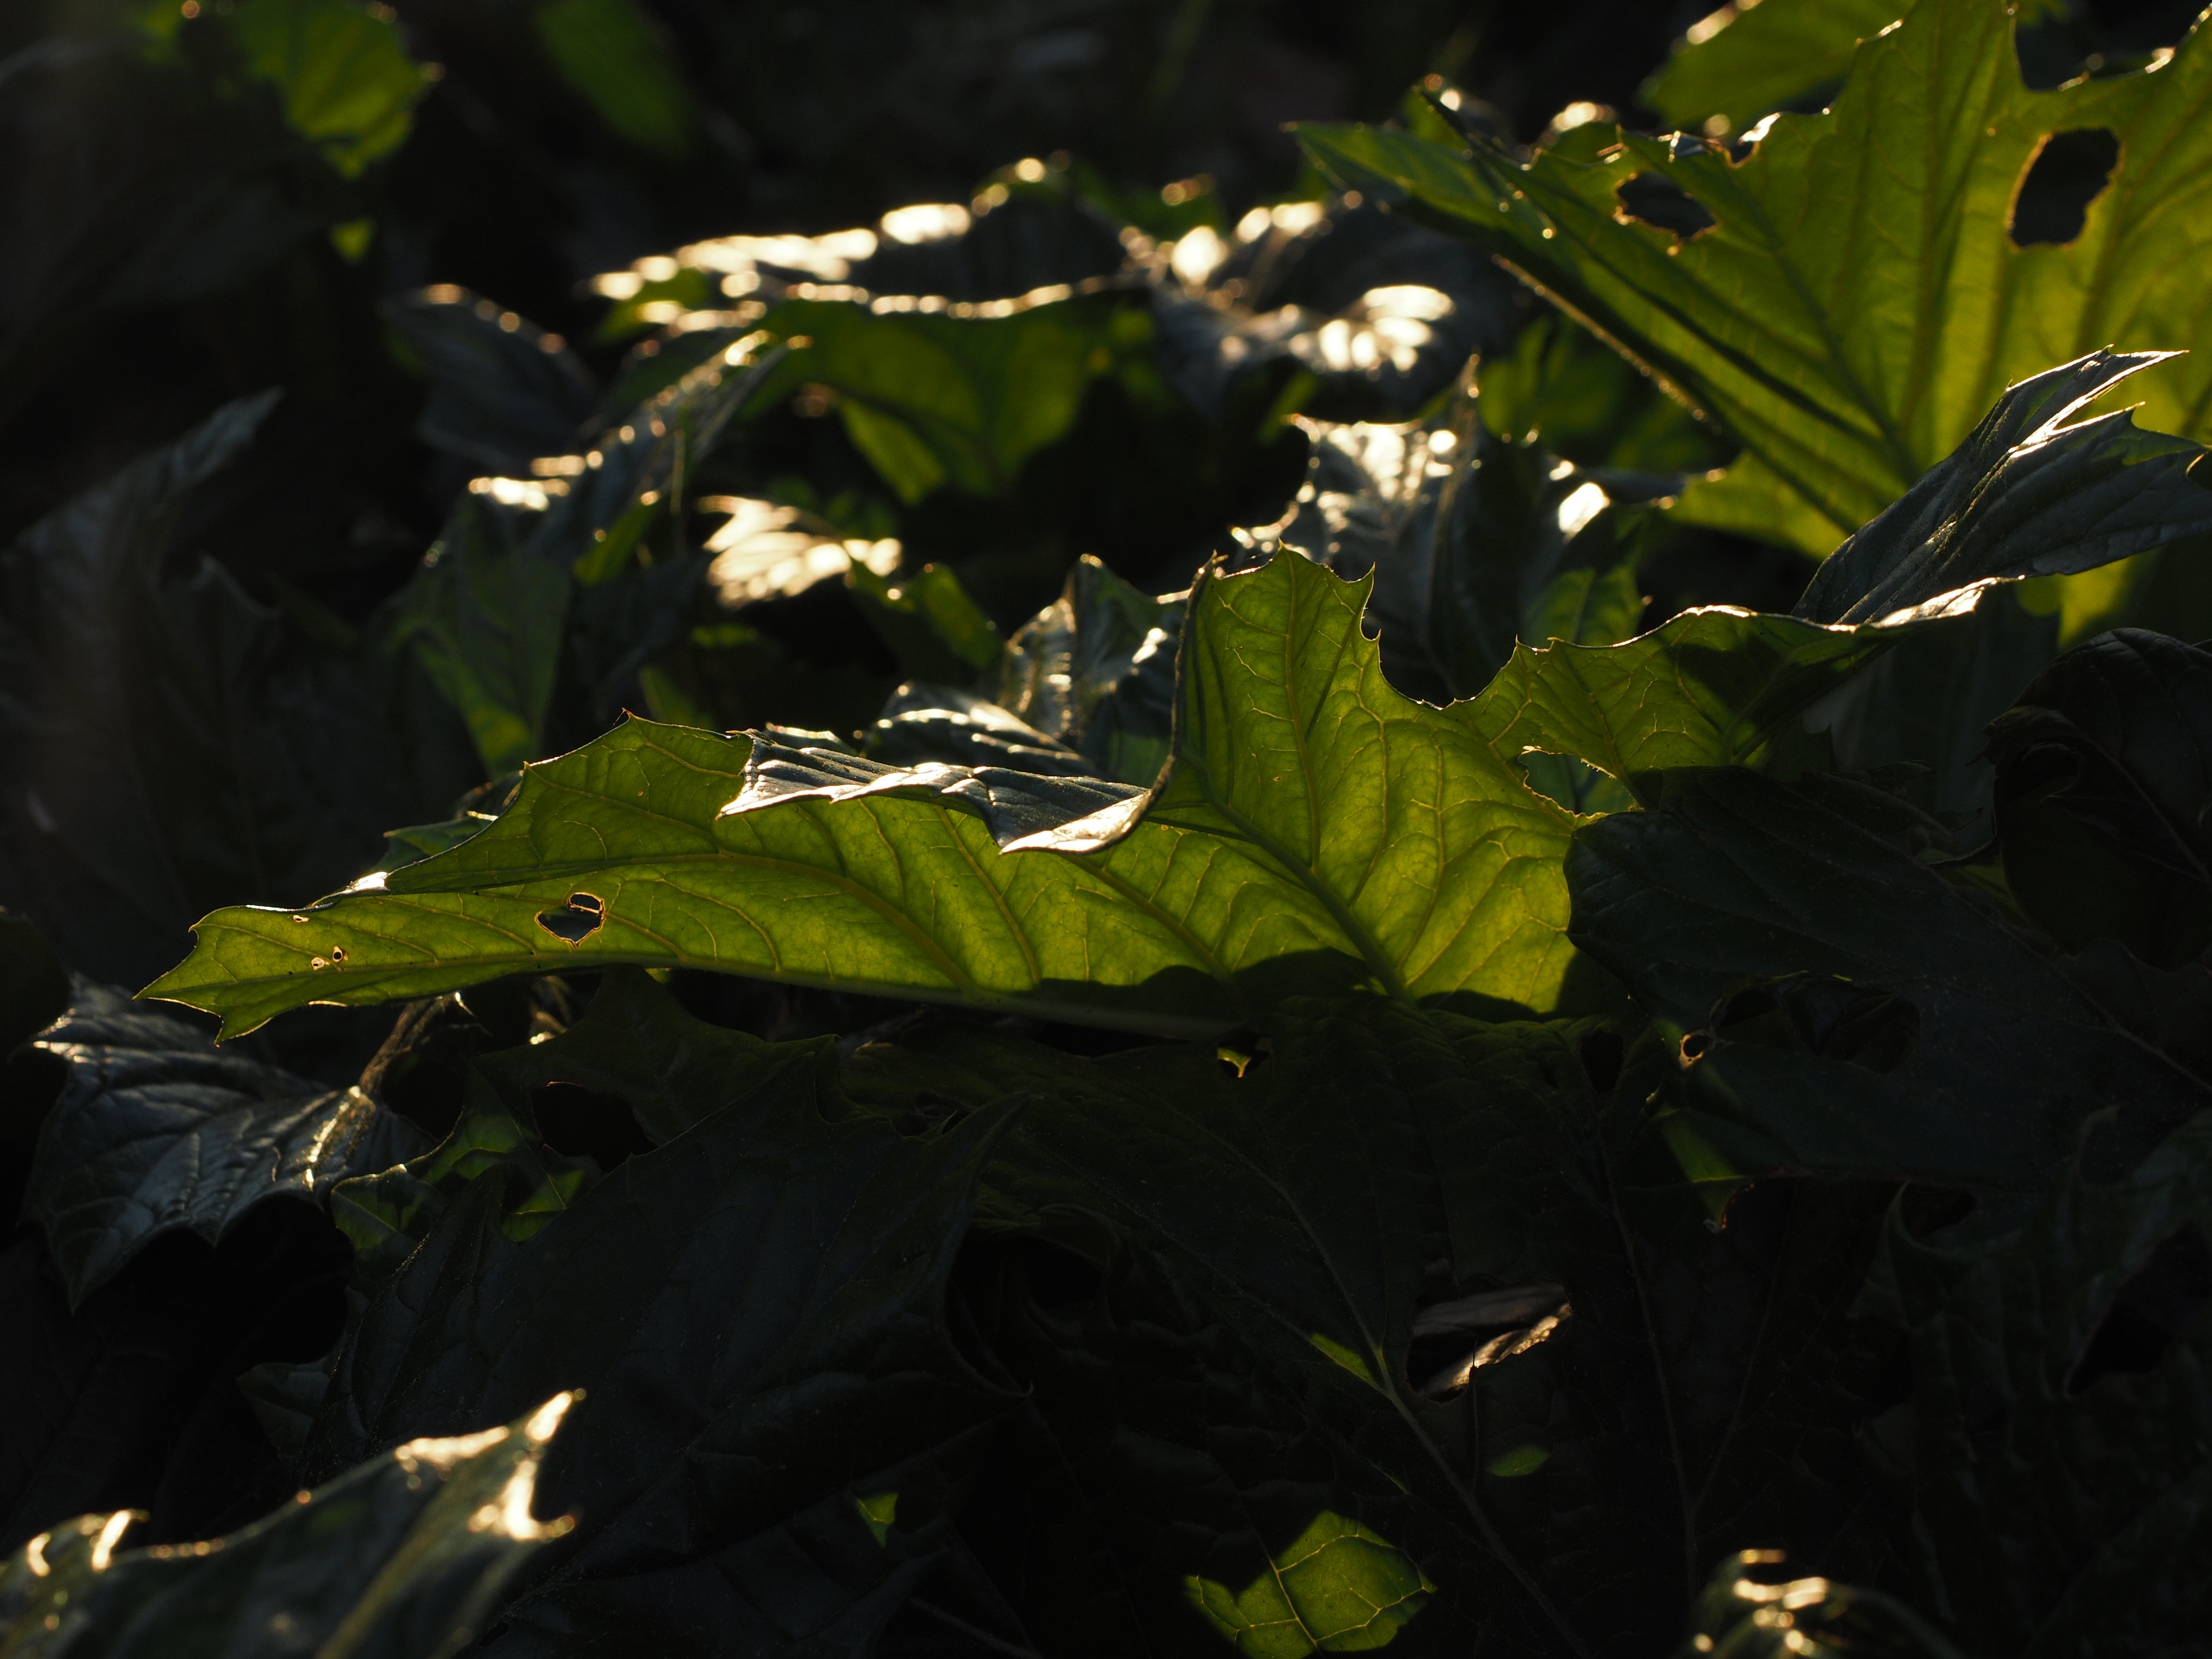
tree, nature, branch, blossom, plant, sunlight, leaf, flower, green, jungle, autumn, botany, garden, acanthaceae, flora, wildflower, shrub, large, huge, light and shadow, back light, macro photography, flowering plant, acanthus, acanthus plant, acanthus mollis, soft acanthus, land plant